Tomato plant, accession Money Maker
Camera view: bottom (45 deg); turntable rotation: 150 degrees
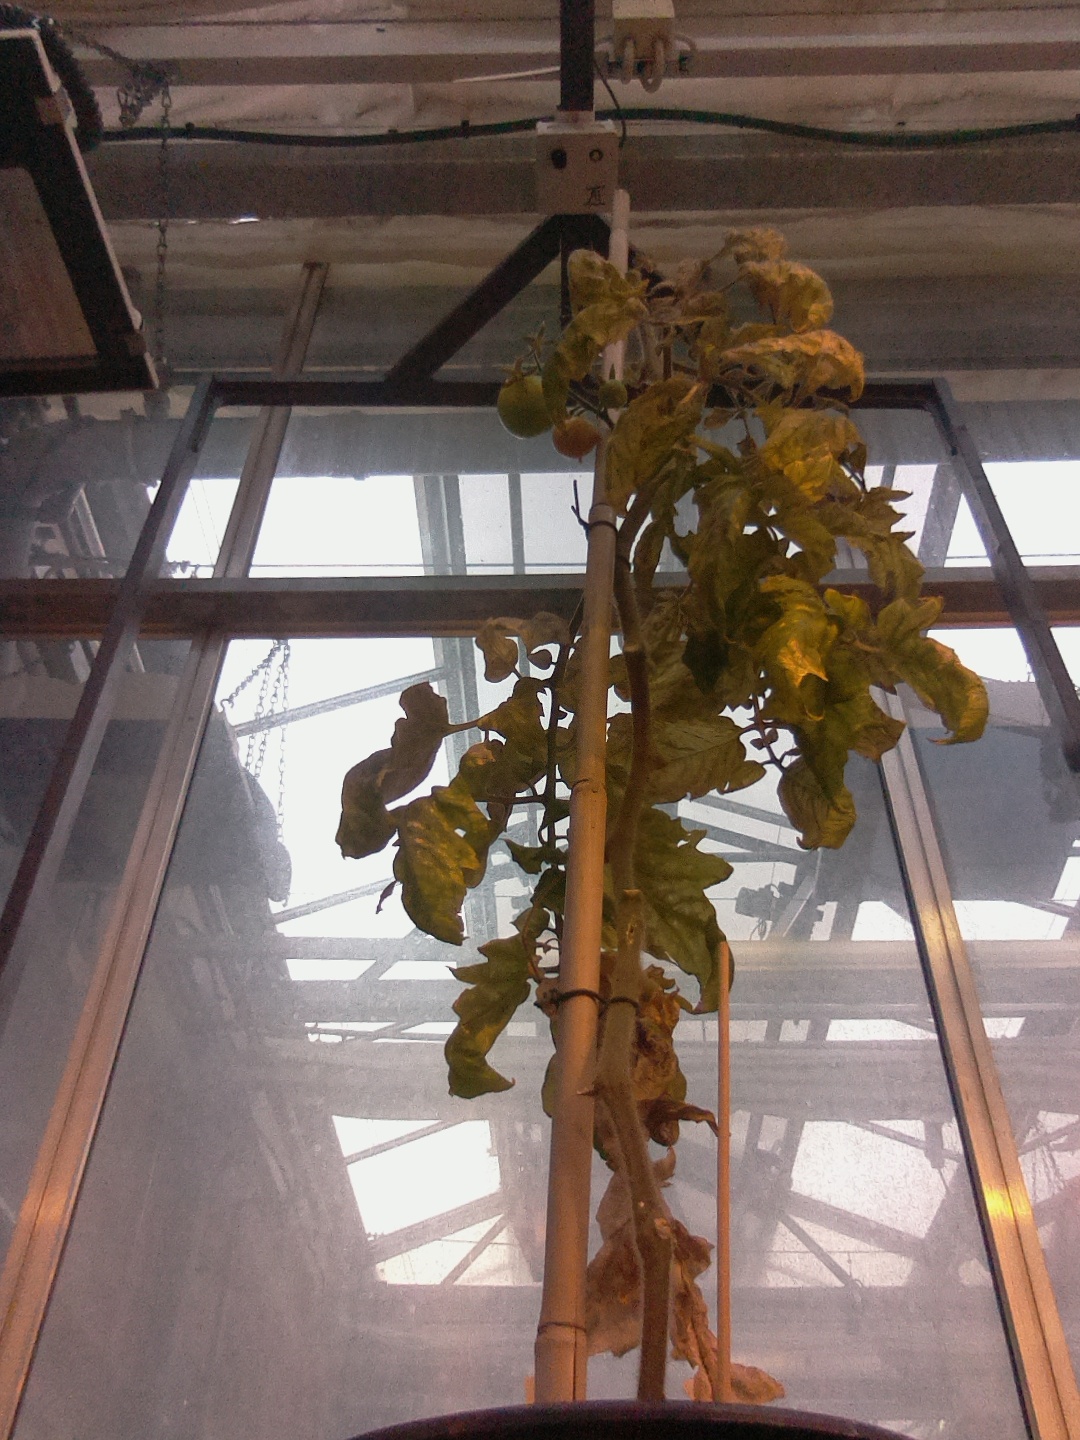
BBCH growth stage 80: fruits start showing typical ripe color (orange -> red)